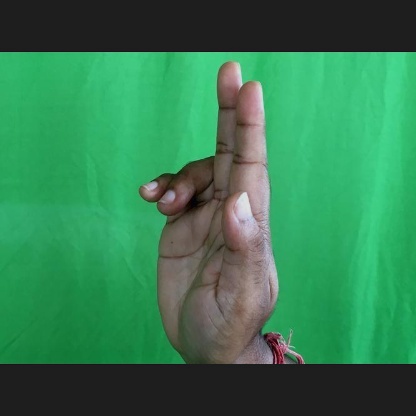
Mudra: Ardhapathaka